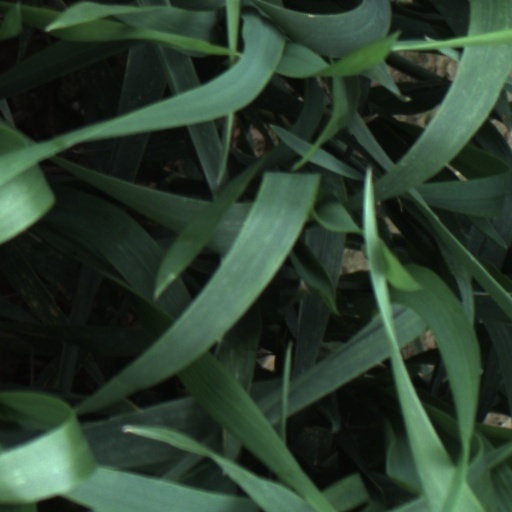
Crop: wheat